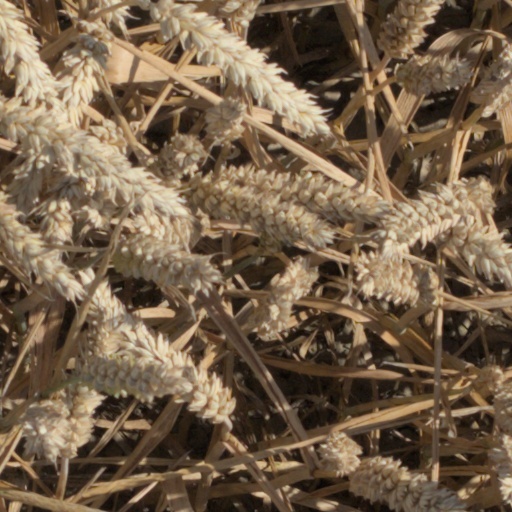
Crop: wheat